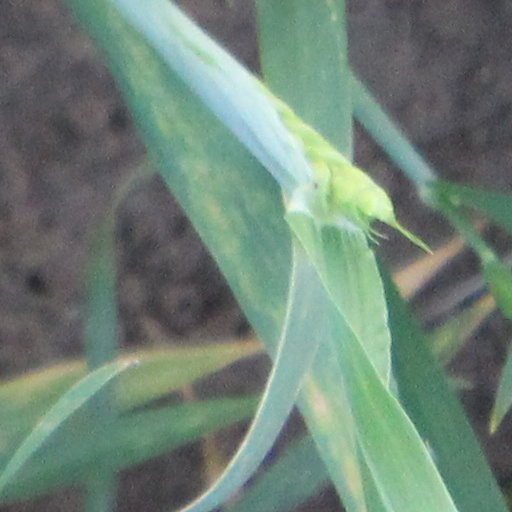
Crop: wheat